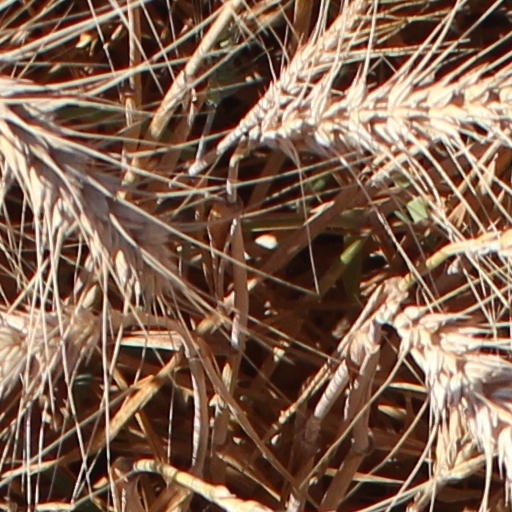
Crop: wheat